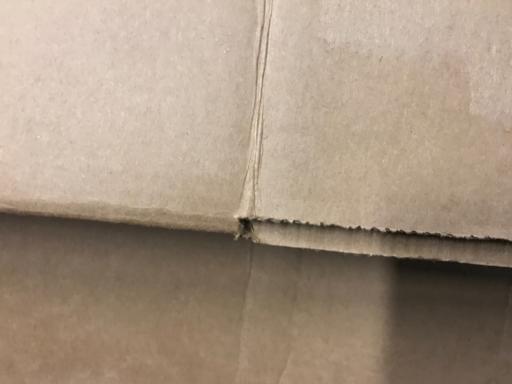
Waste category: cardboard